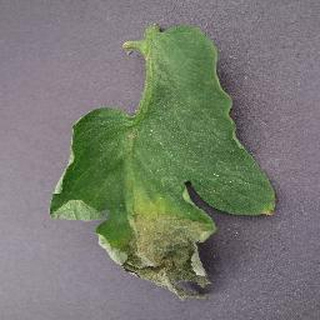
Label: tomato_late_blight